Franciszek Blachnicki

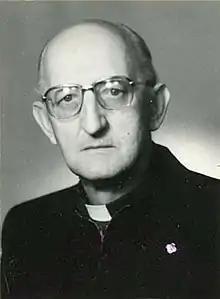

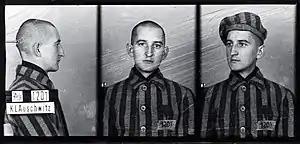
Franciszek Blachnicki as KL-Auschwitz prisoner, KL Number 1201, 1940

Franciszek Blachnicki (24 March 1921 – 27 February 1987) was a Polish Roman Catholic priest and the founder of the Light-Life movement, also known as the Oasis Movement, and the Secular Institute of the Immaculate Mother of the Church. He founded several other movements and religious congregations that would address a range of social and ethical issues. These issues included anti-alcoholism and human rights. His movements first came about after starting out as simple retreats designed for both altar servers and families that later began to address a series of issues in Poland at the time. His concern for human rights came during the communist era in Poland as well as his experiences as a prisoner of war during World War II in which he was incarcerated in Auschwitz and other concentration camps under the German Nazi regime.